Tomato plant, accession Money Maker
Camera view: bottom (45 deg); turntable rotation: 300 degrees
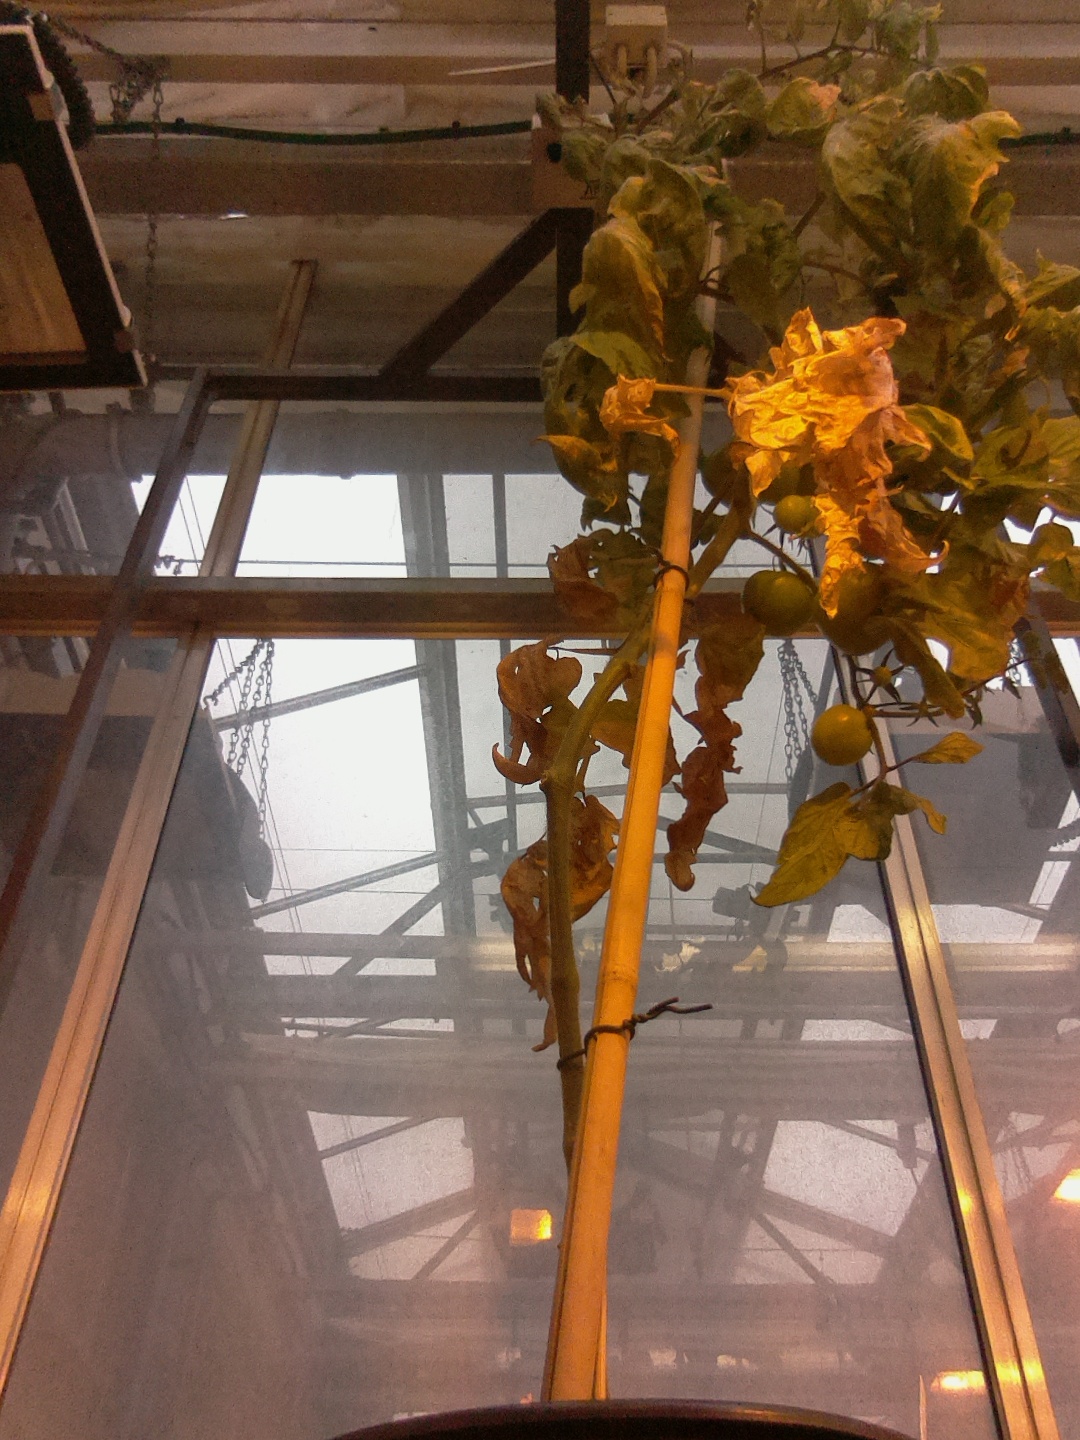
BBCH growth stage 79: 90% -100% of final fruit size